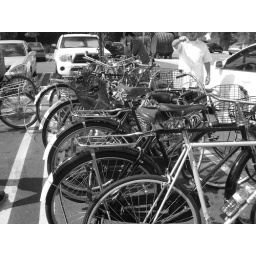
Parking outside of the San Antonio Winery. Look how many bikes fit in 1 car space.